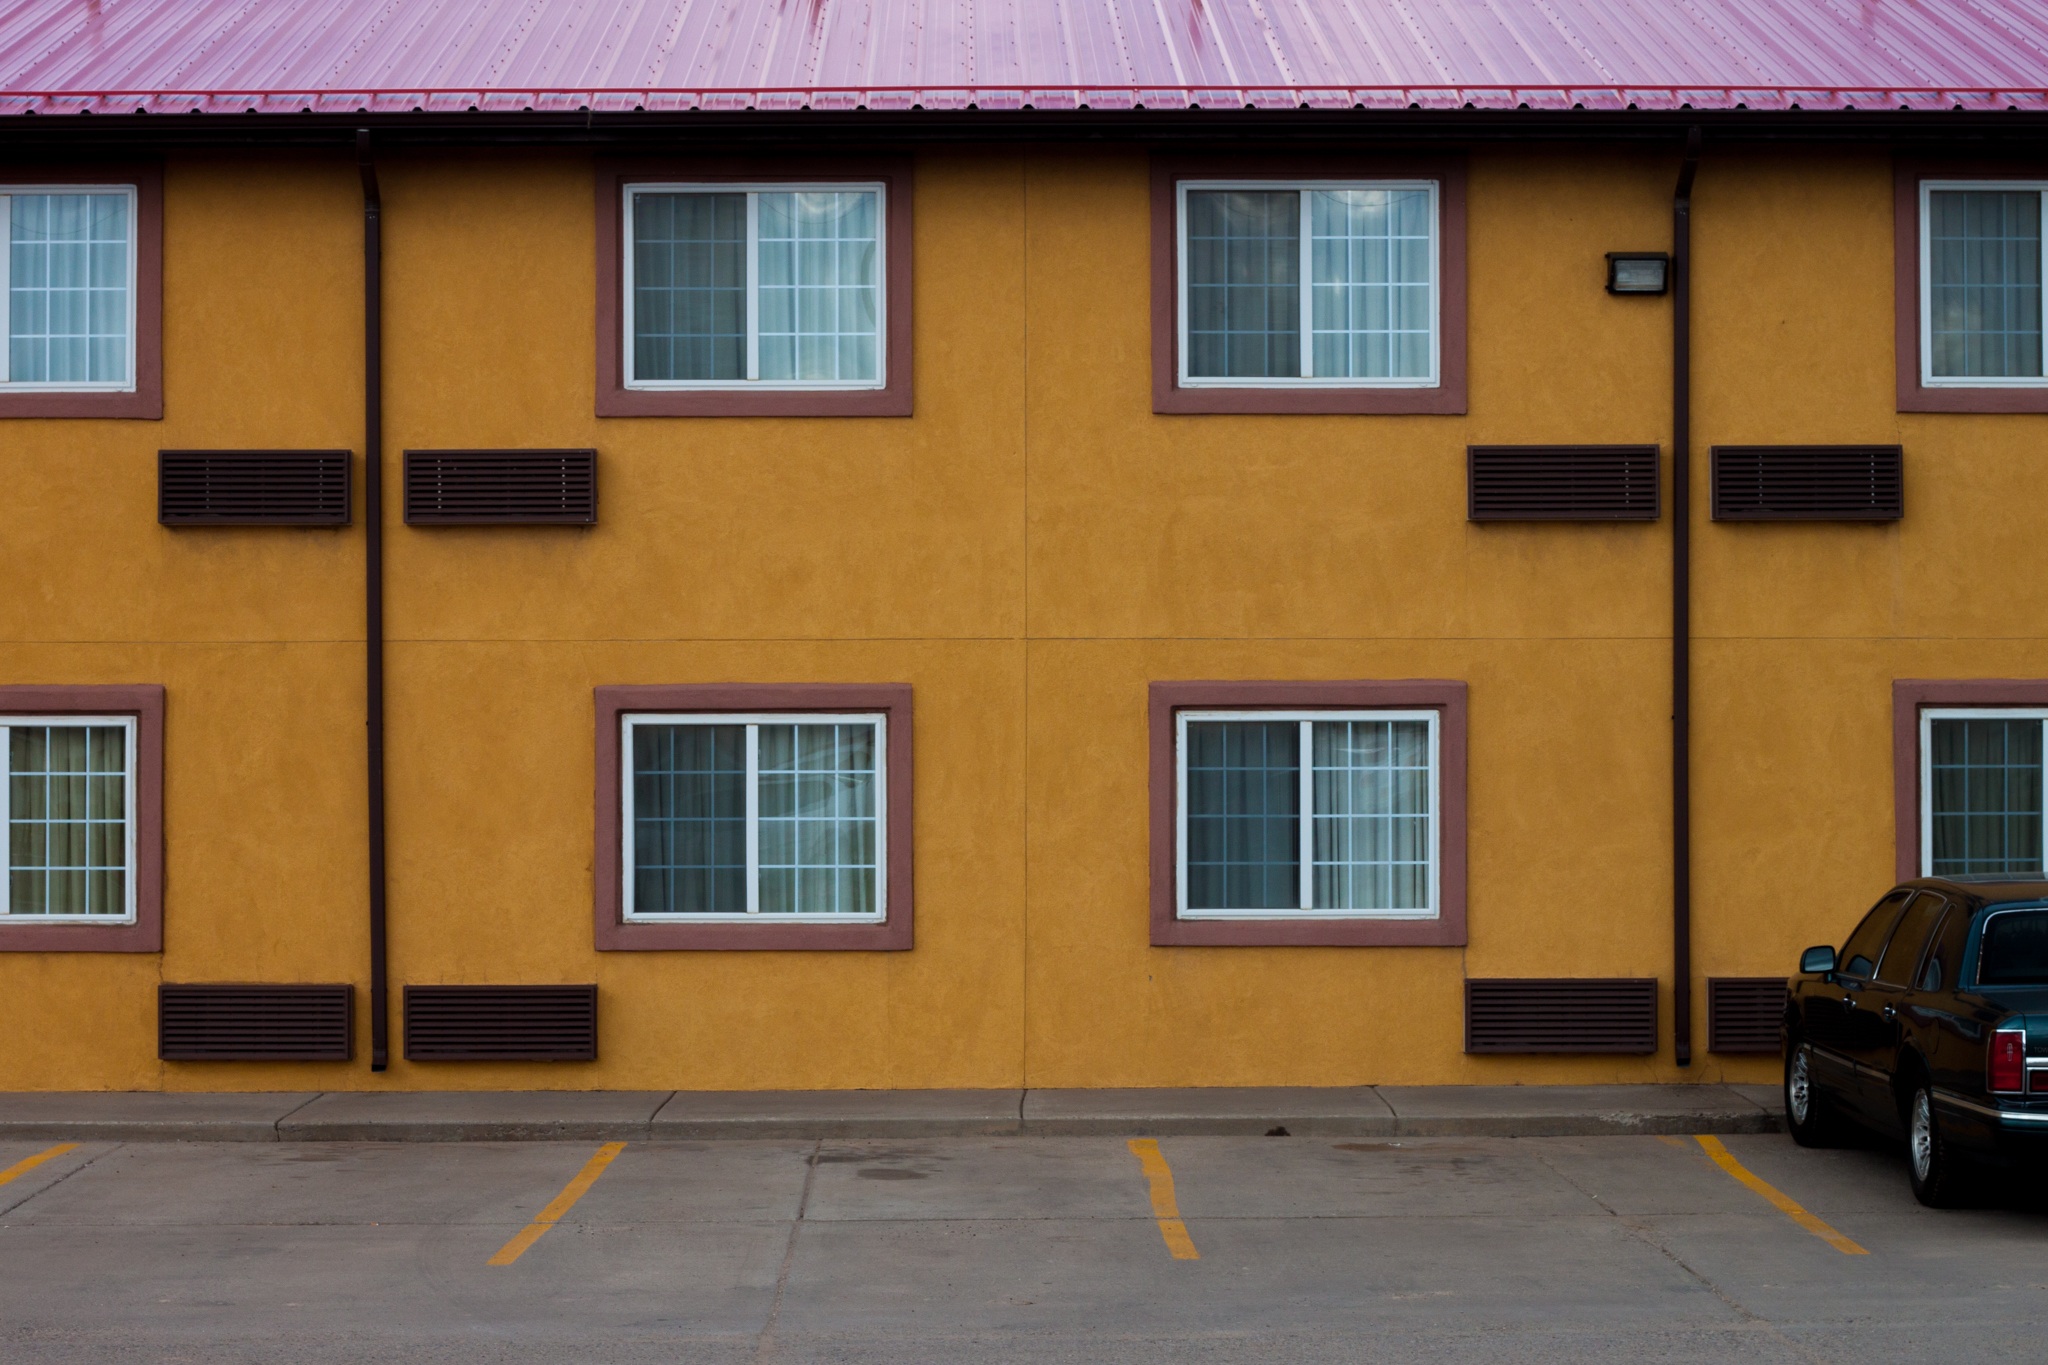
house, window, building, home, facade, property, door, real estate, residential area, window covering